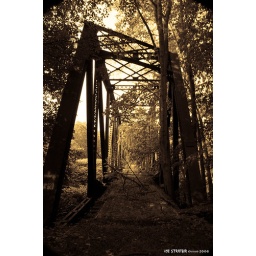
Near Snydertown, PA. Abandoned train bridge by the Old Black Mill.